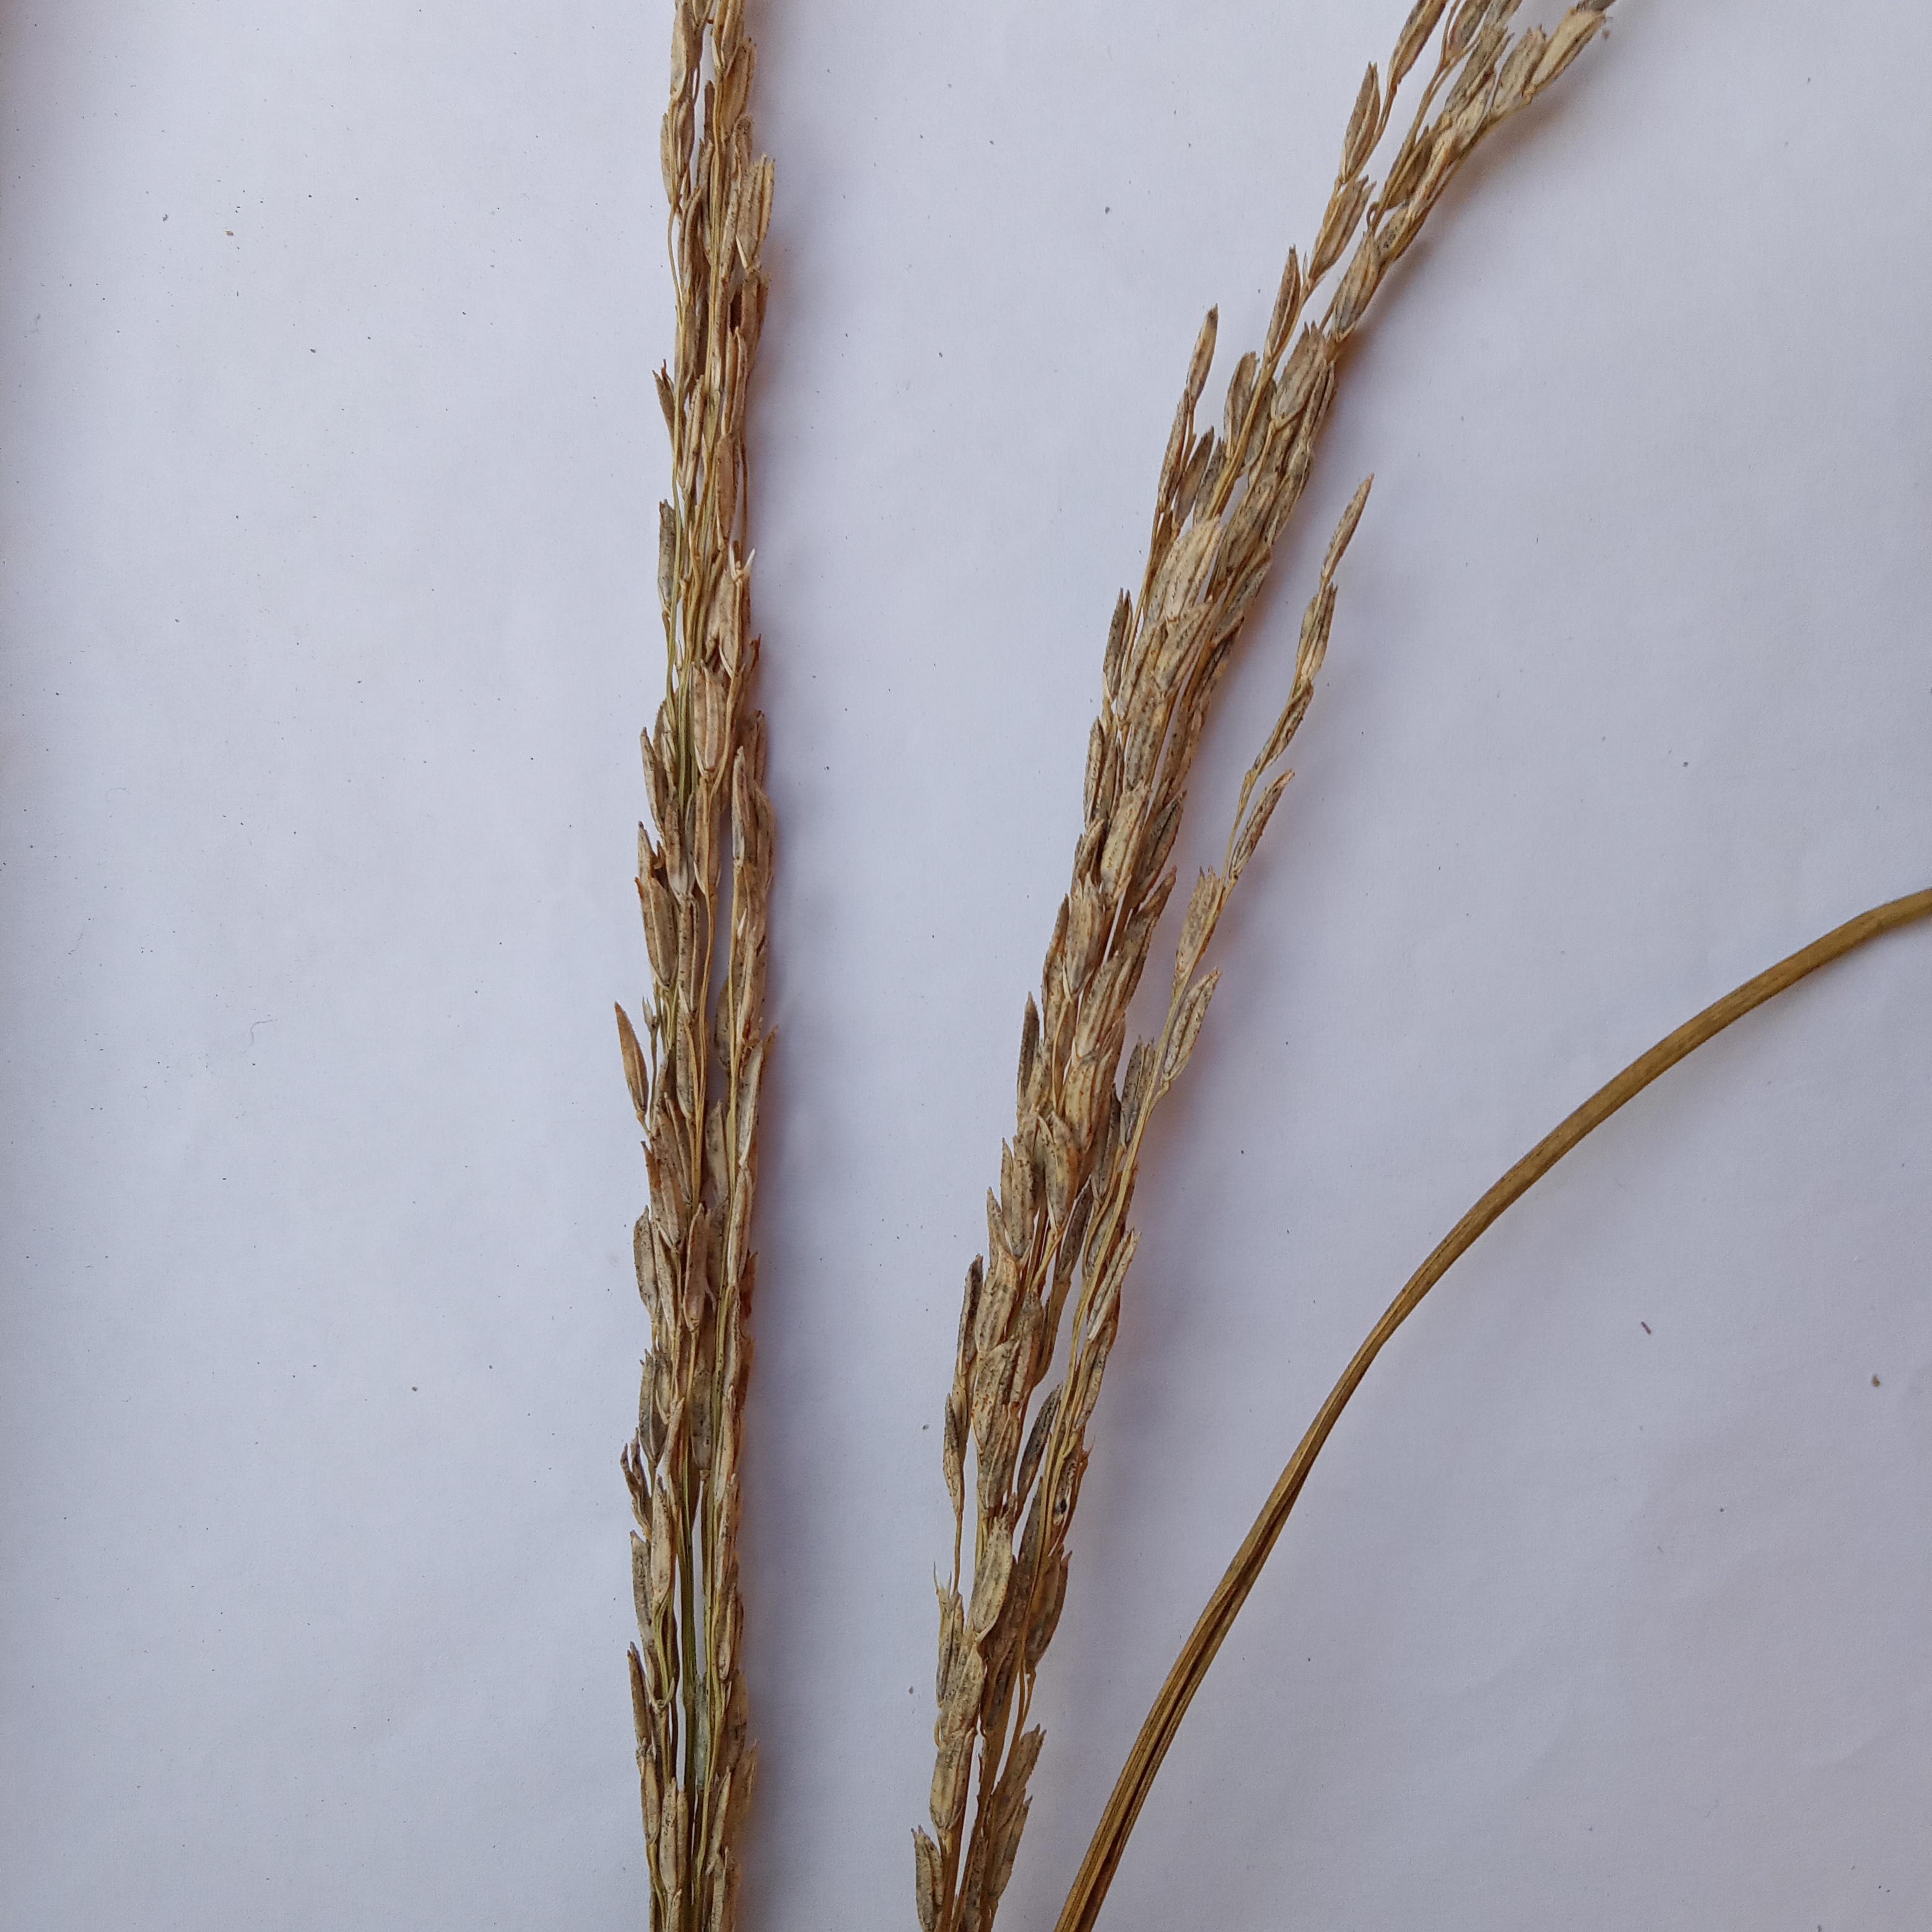
Label: Rice___Neck_Blast